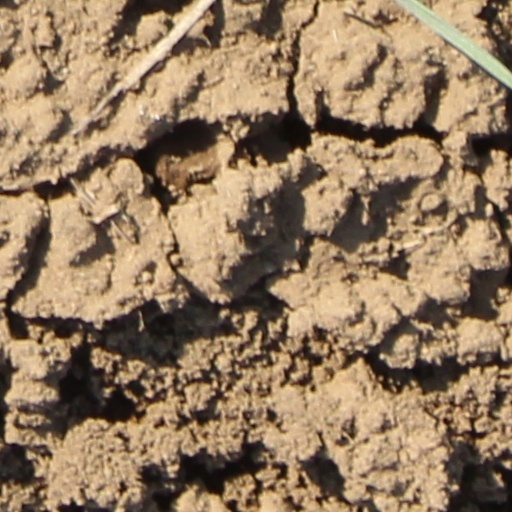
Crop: wheat